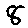
Label: 8